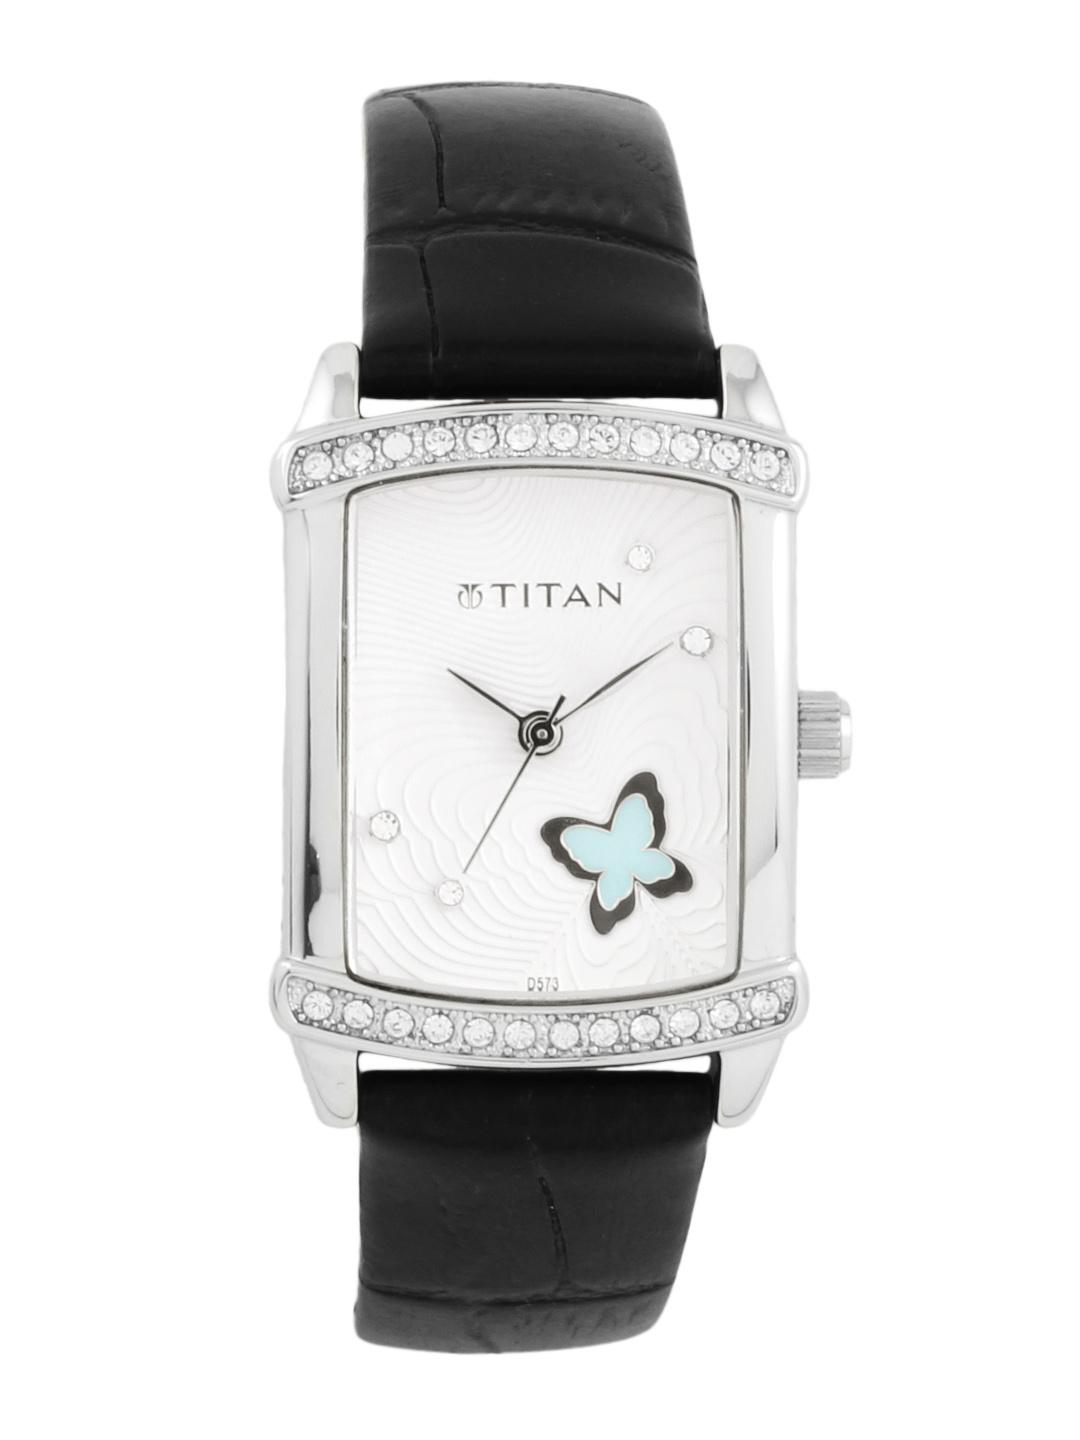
Titan Women Silver Watch
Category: Accessories / Watches / Watches
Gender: Women
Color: Silver
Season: Winter 2016
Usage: Casual